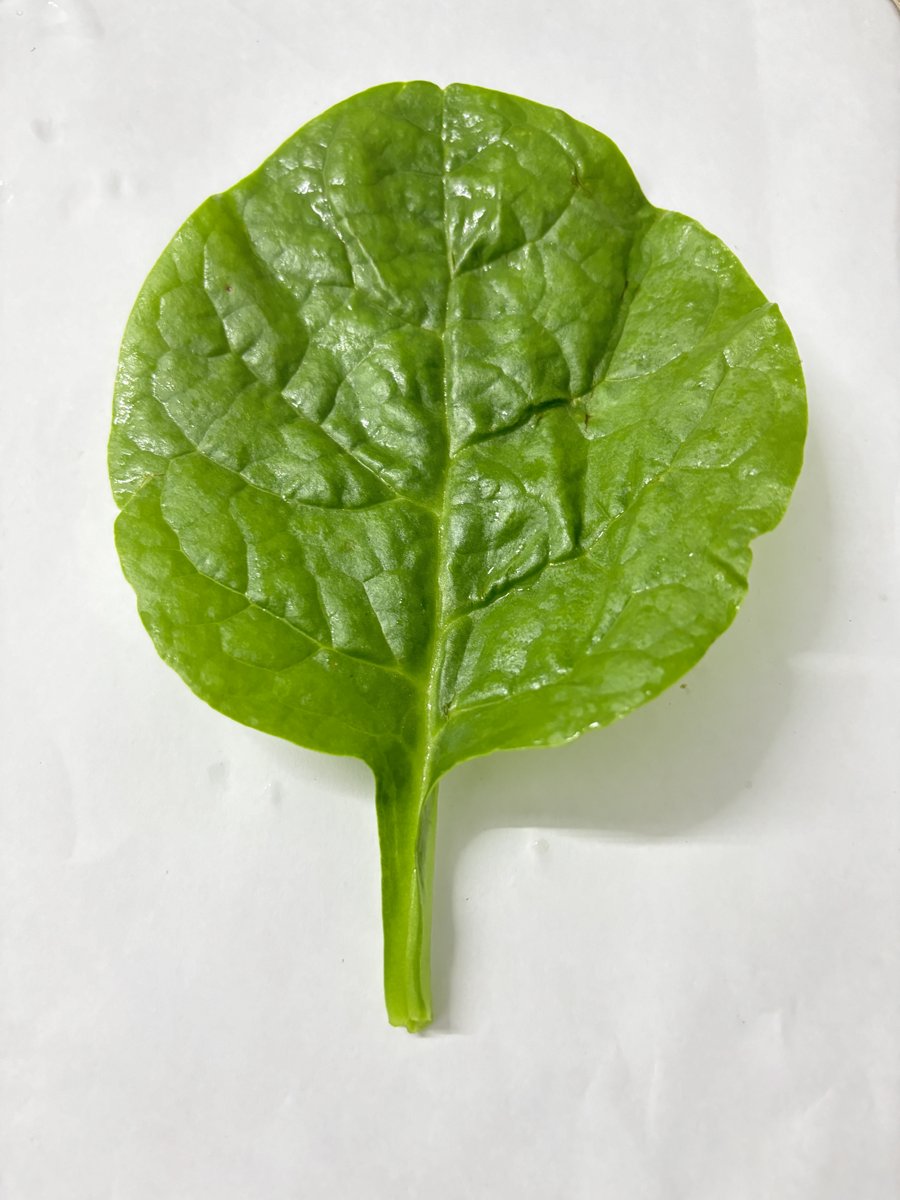
Label: Healthy-Leaf